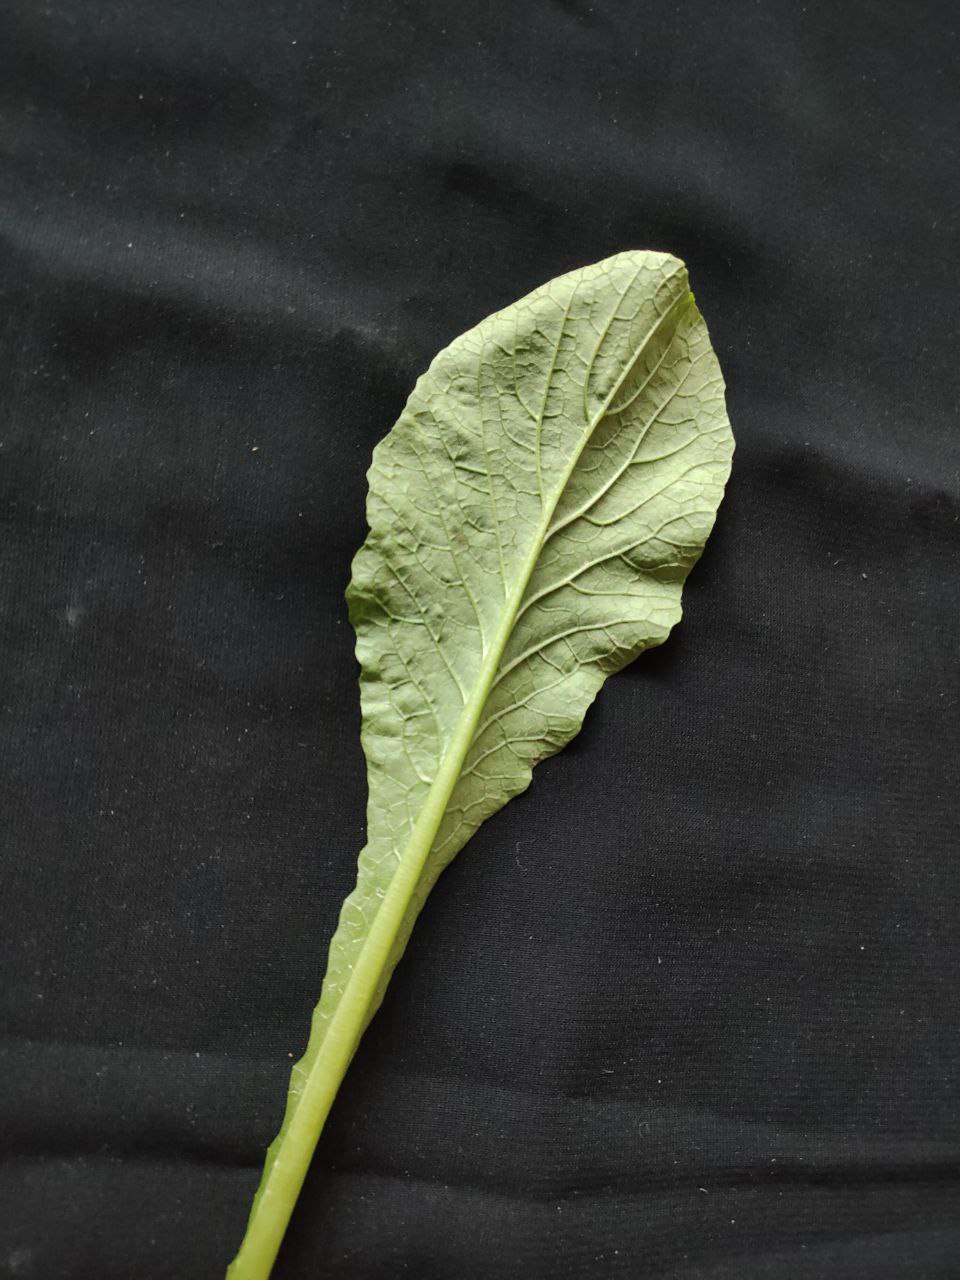
Label: Fresh leaf